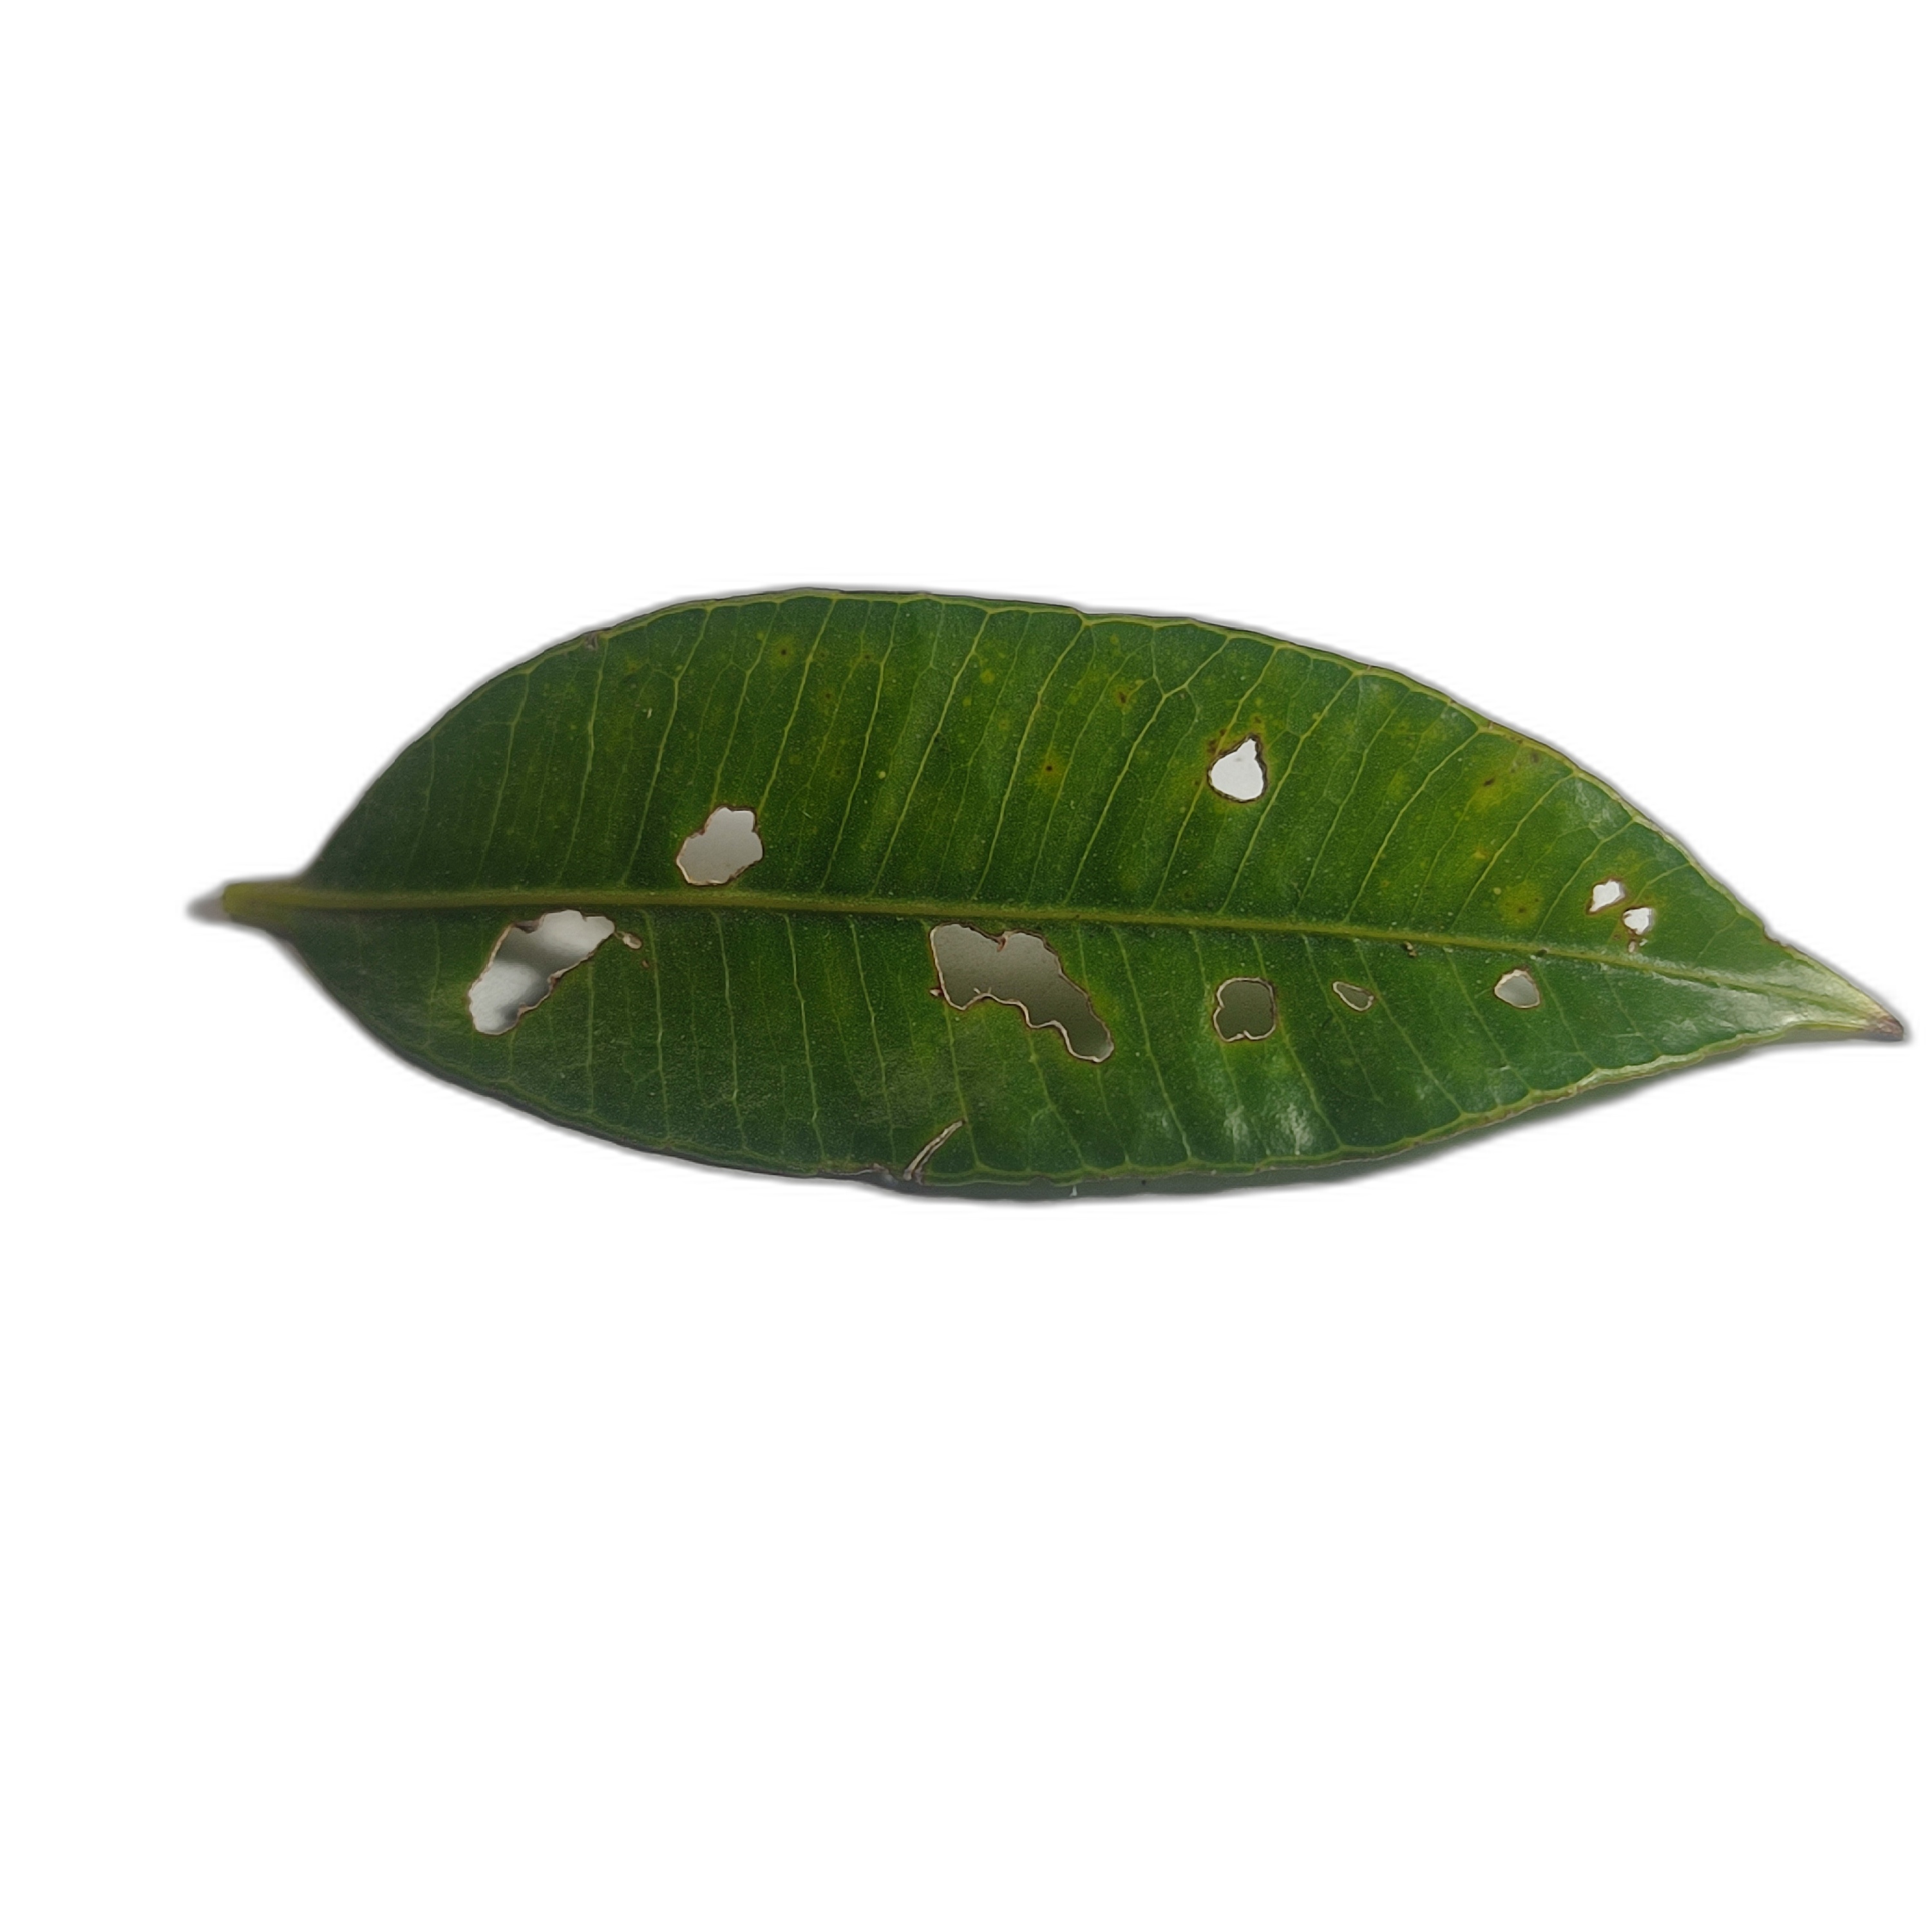
Label: not_healthy